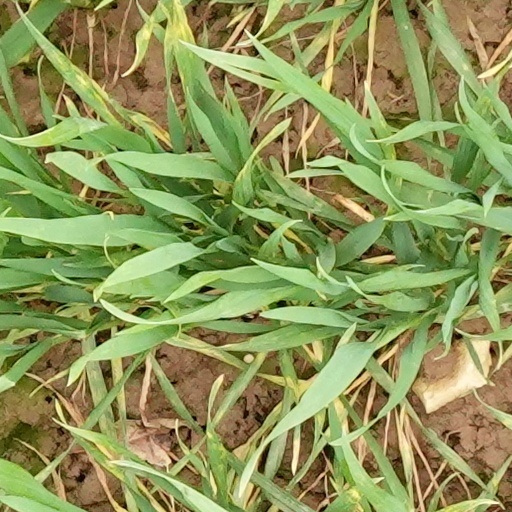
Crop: wheat